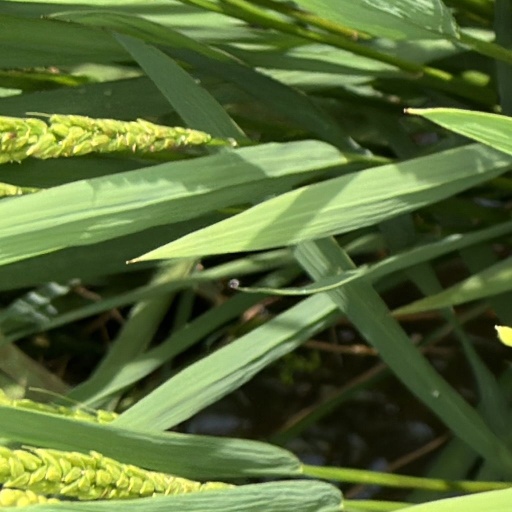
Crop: rice